Answer in natural language. Which point is closer to the camera taking this photo, point B  or point C? Choose between the following options: C or B
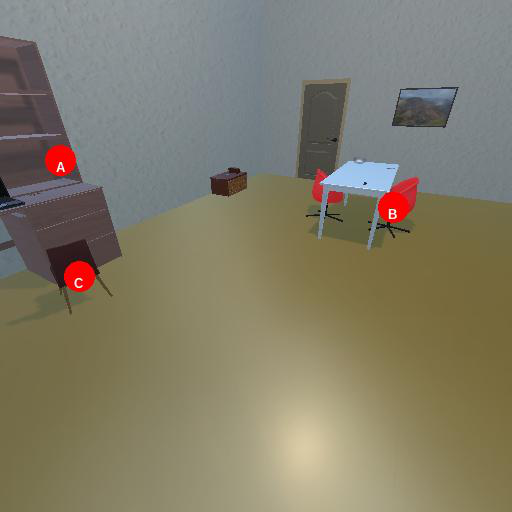
<answer>C</answer>